Sisters High School (historic)

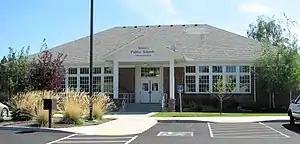
Restored school district administration building, 2009

After several decades of growth, the town of Sisters was able to financially support its own high school again. However, the old high school building was inadequate for the community's educational needs. As a result, the school district built a new high school which opened in 1992. In 2003, a newer high school was built and the facility built in 1992 was converting into a junior high school. The newest Sisters High School is located on the west side of town.